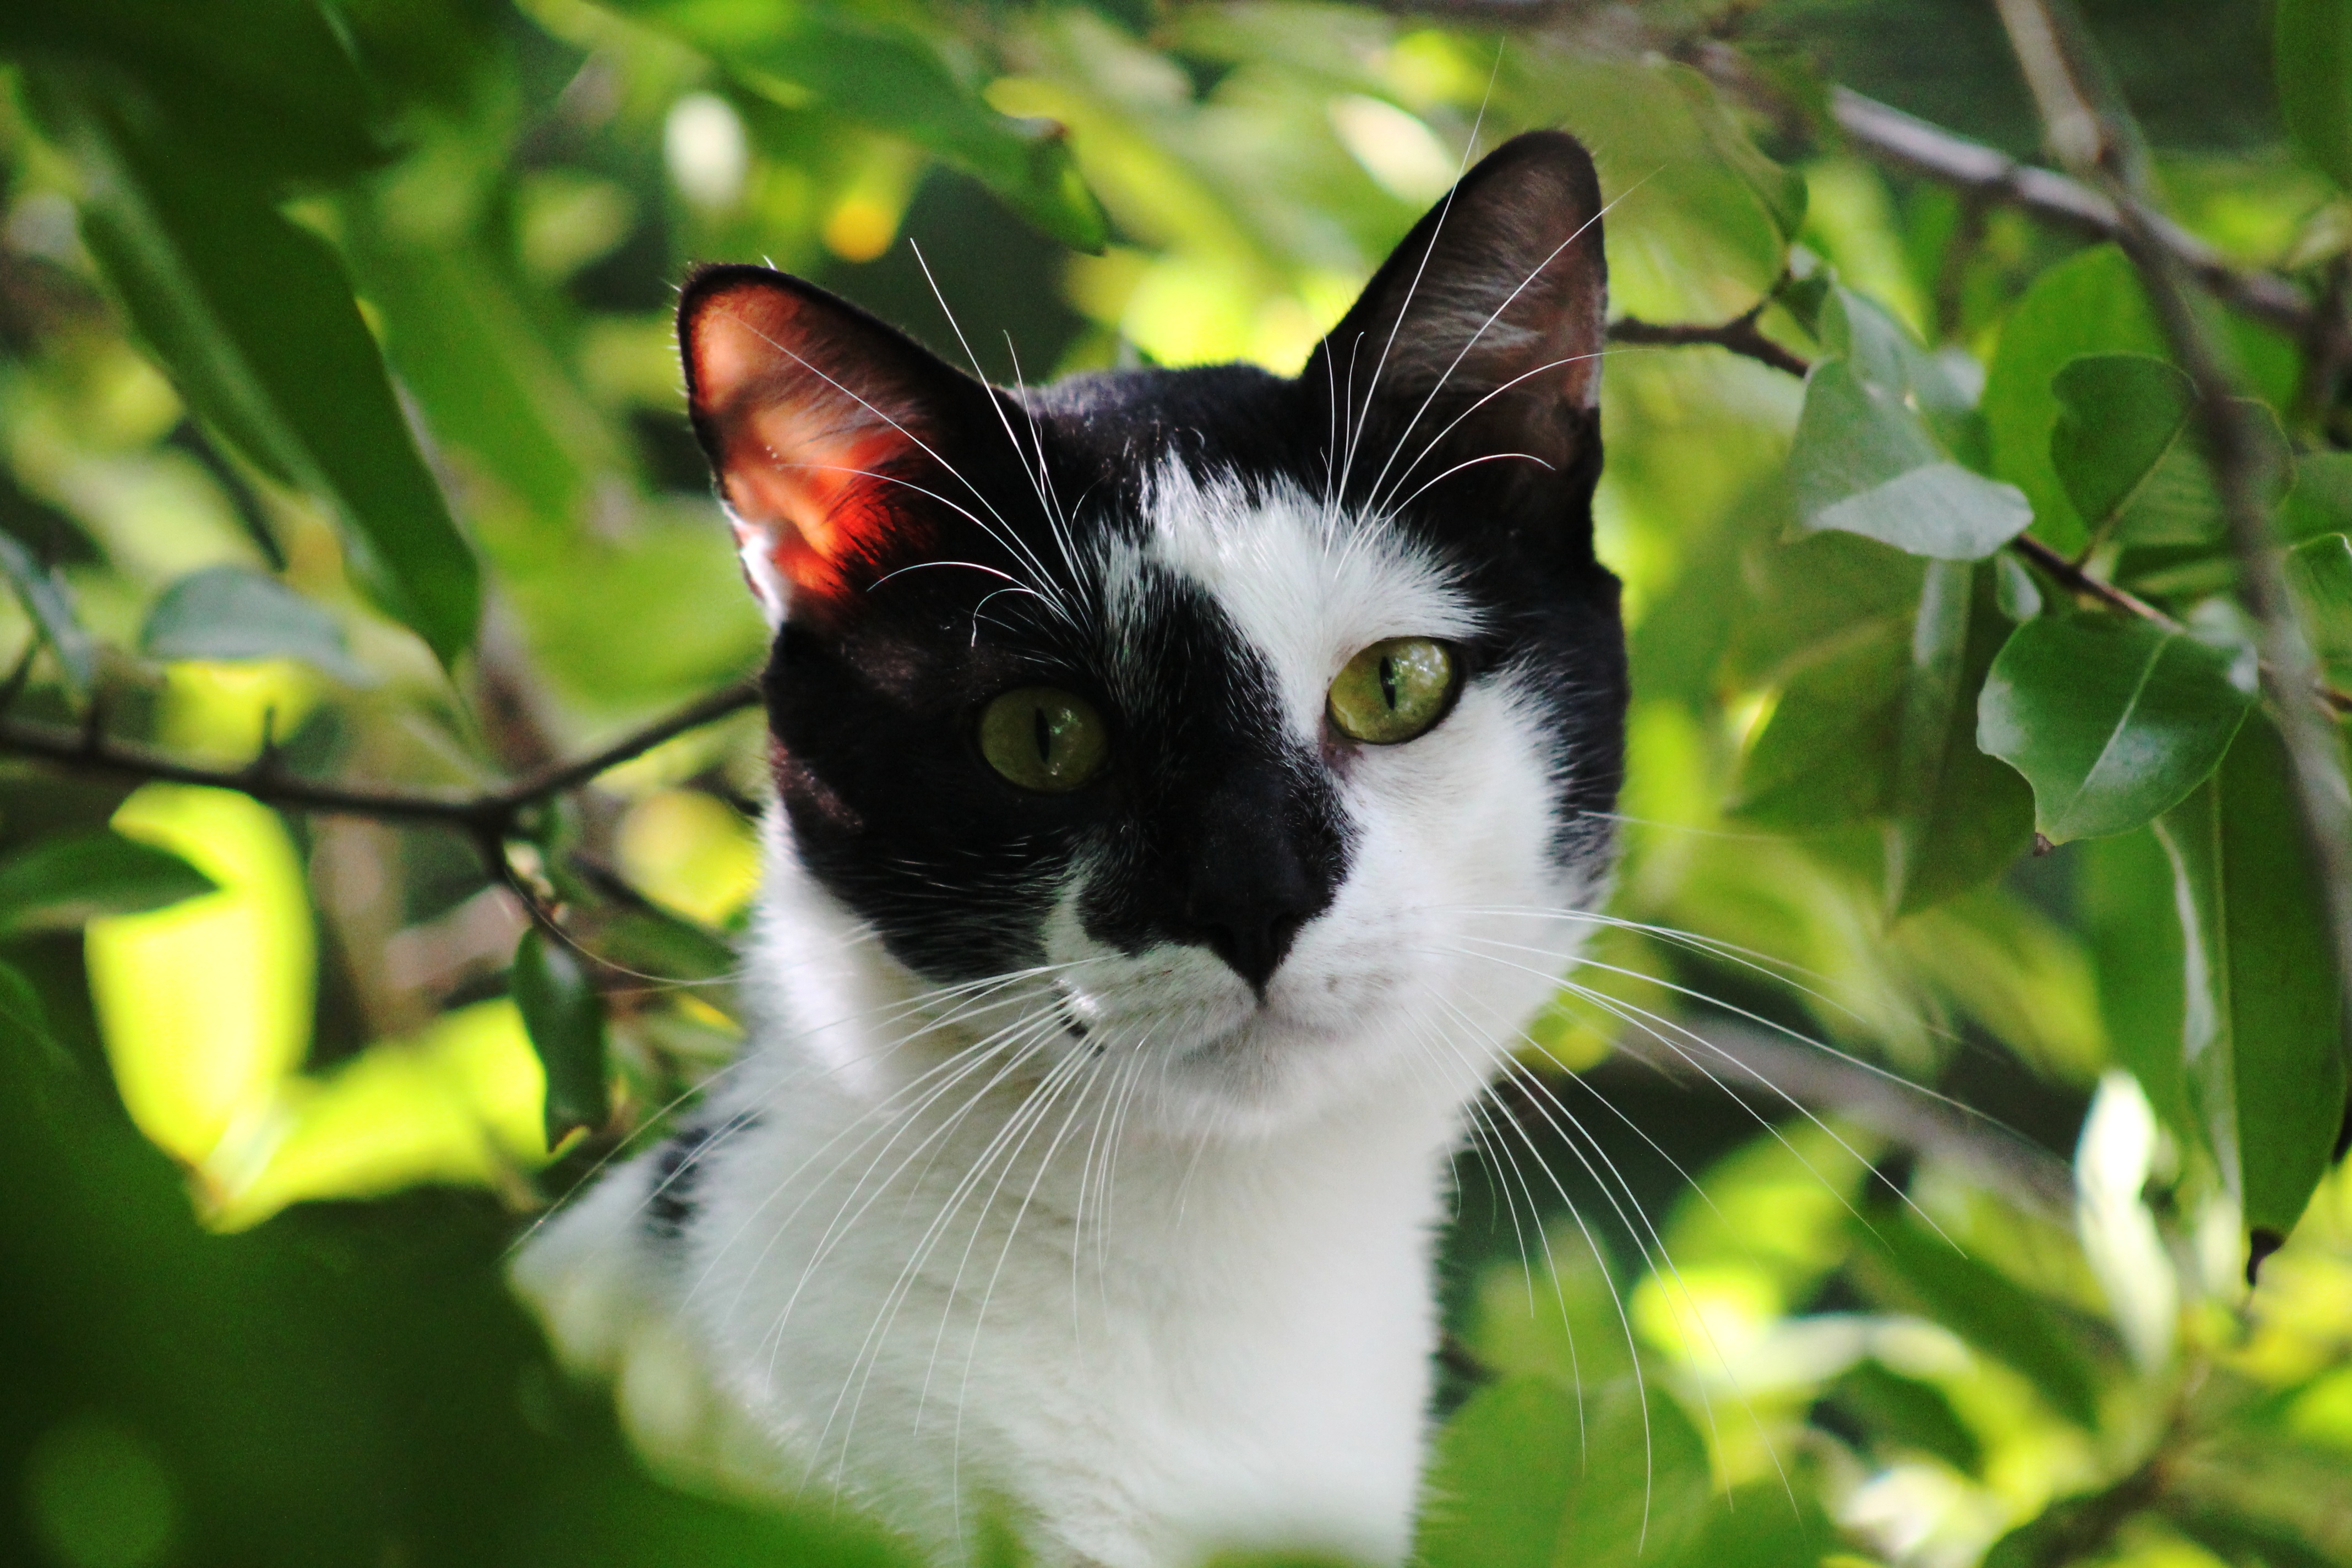
nature, grass, flower, wild, pet, green, cat, mammal, fauna, close up, whiskers, animals, vertebrate, cat face, cat's eyes, green eyes, cat nose, small to medium sized cats, cat like mammal